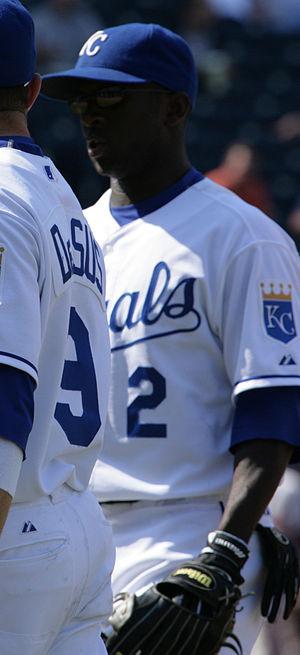
Joey Renard Gathright, né le 27 avril 1981 à Visalia, est un joueur américain de baseball évoluant en Ligue majeure de baseball avec les Reds de Cincinnati.